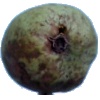
Label: Pear Stone 1